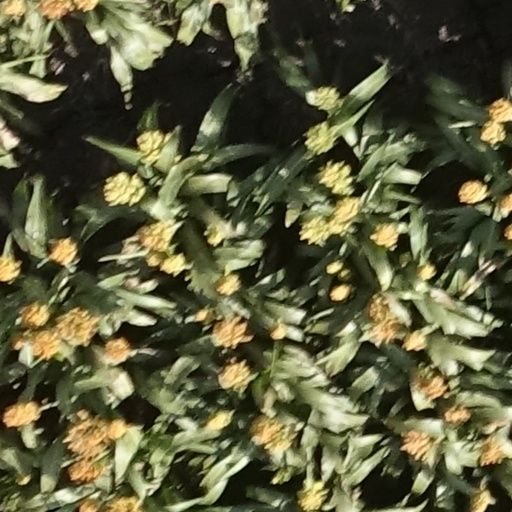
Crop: sorghum